Goin' In

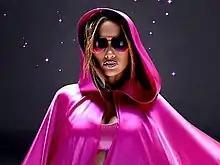
Lopez with crystal-covered lips and a pink-robe in the music video for "Goin' In"

The music video was filmed in June 2012. It was directed by Ace Norton. Flo Rida said about the video: "They had me performing around this Lamborghini, it was really different ’cause there was one scene where I got on this treadmill and they had me running while performing my verse. I had a chance to look back at the video and it seemed like over the top". In the music video, Lopez had lips which were covered in crystals, and each gem was individually glued onto Lopez’s lips by her makeup artist, Mary Phillips. It was similar to singer Katy Perry on the cover of "Harper’s Bazaar", whose gems were also supplied by Swarovski.